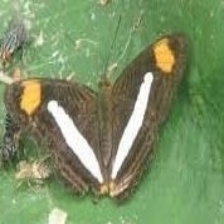
Species: Iphiclus sister